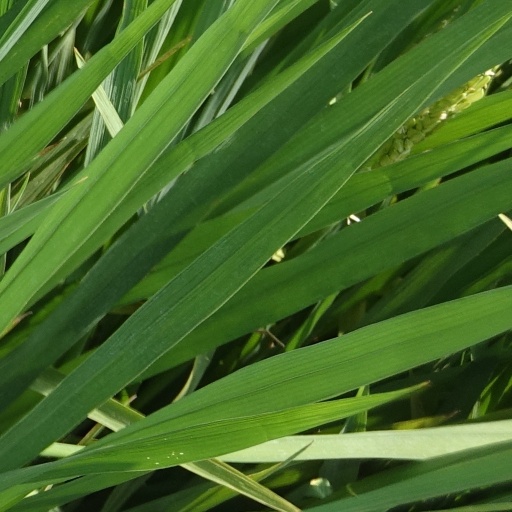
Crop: rice